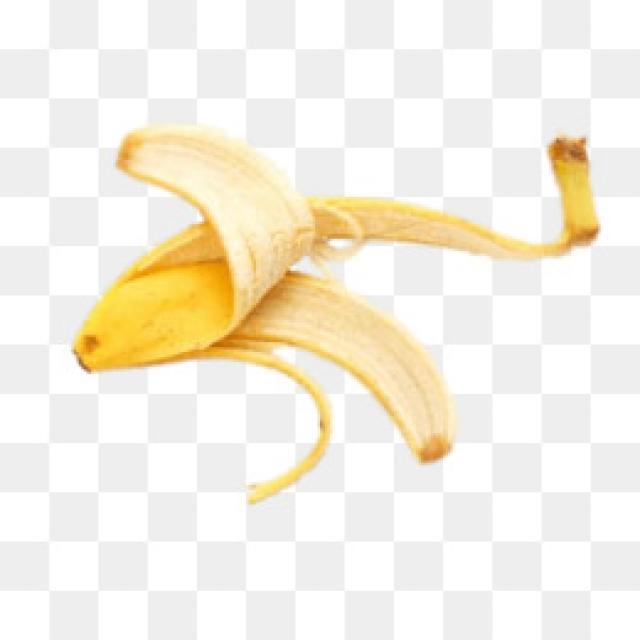
Label: bananas